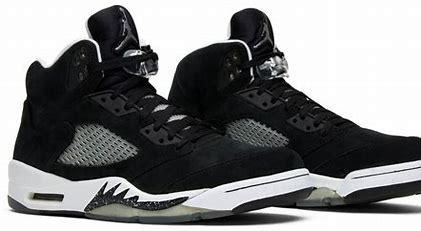
Brand: Jordan
Model: 5 Retro